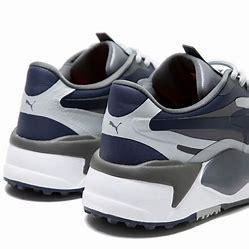
Brand: Puma
Model: Rs